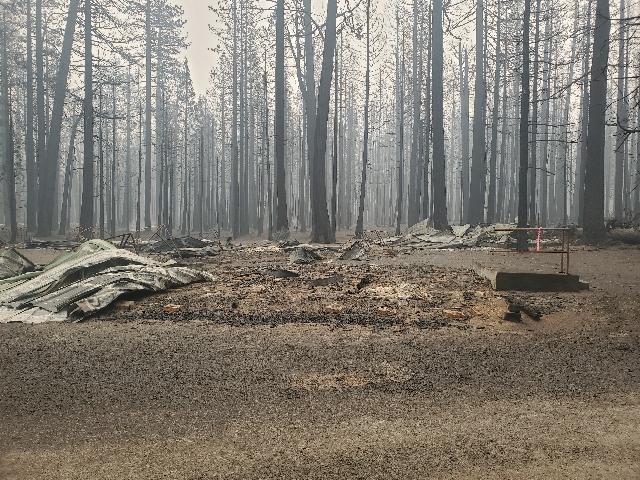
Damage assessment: destroyed